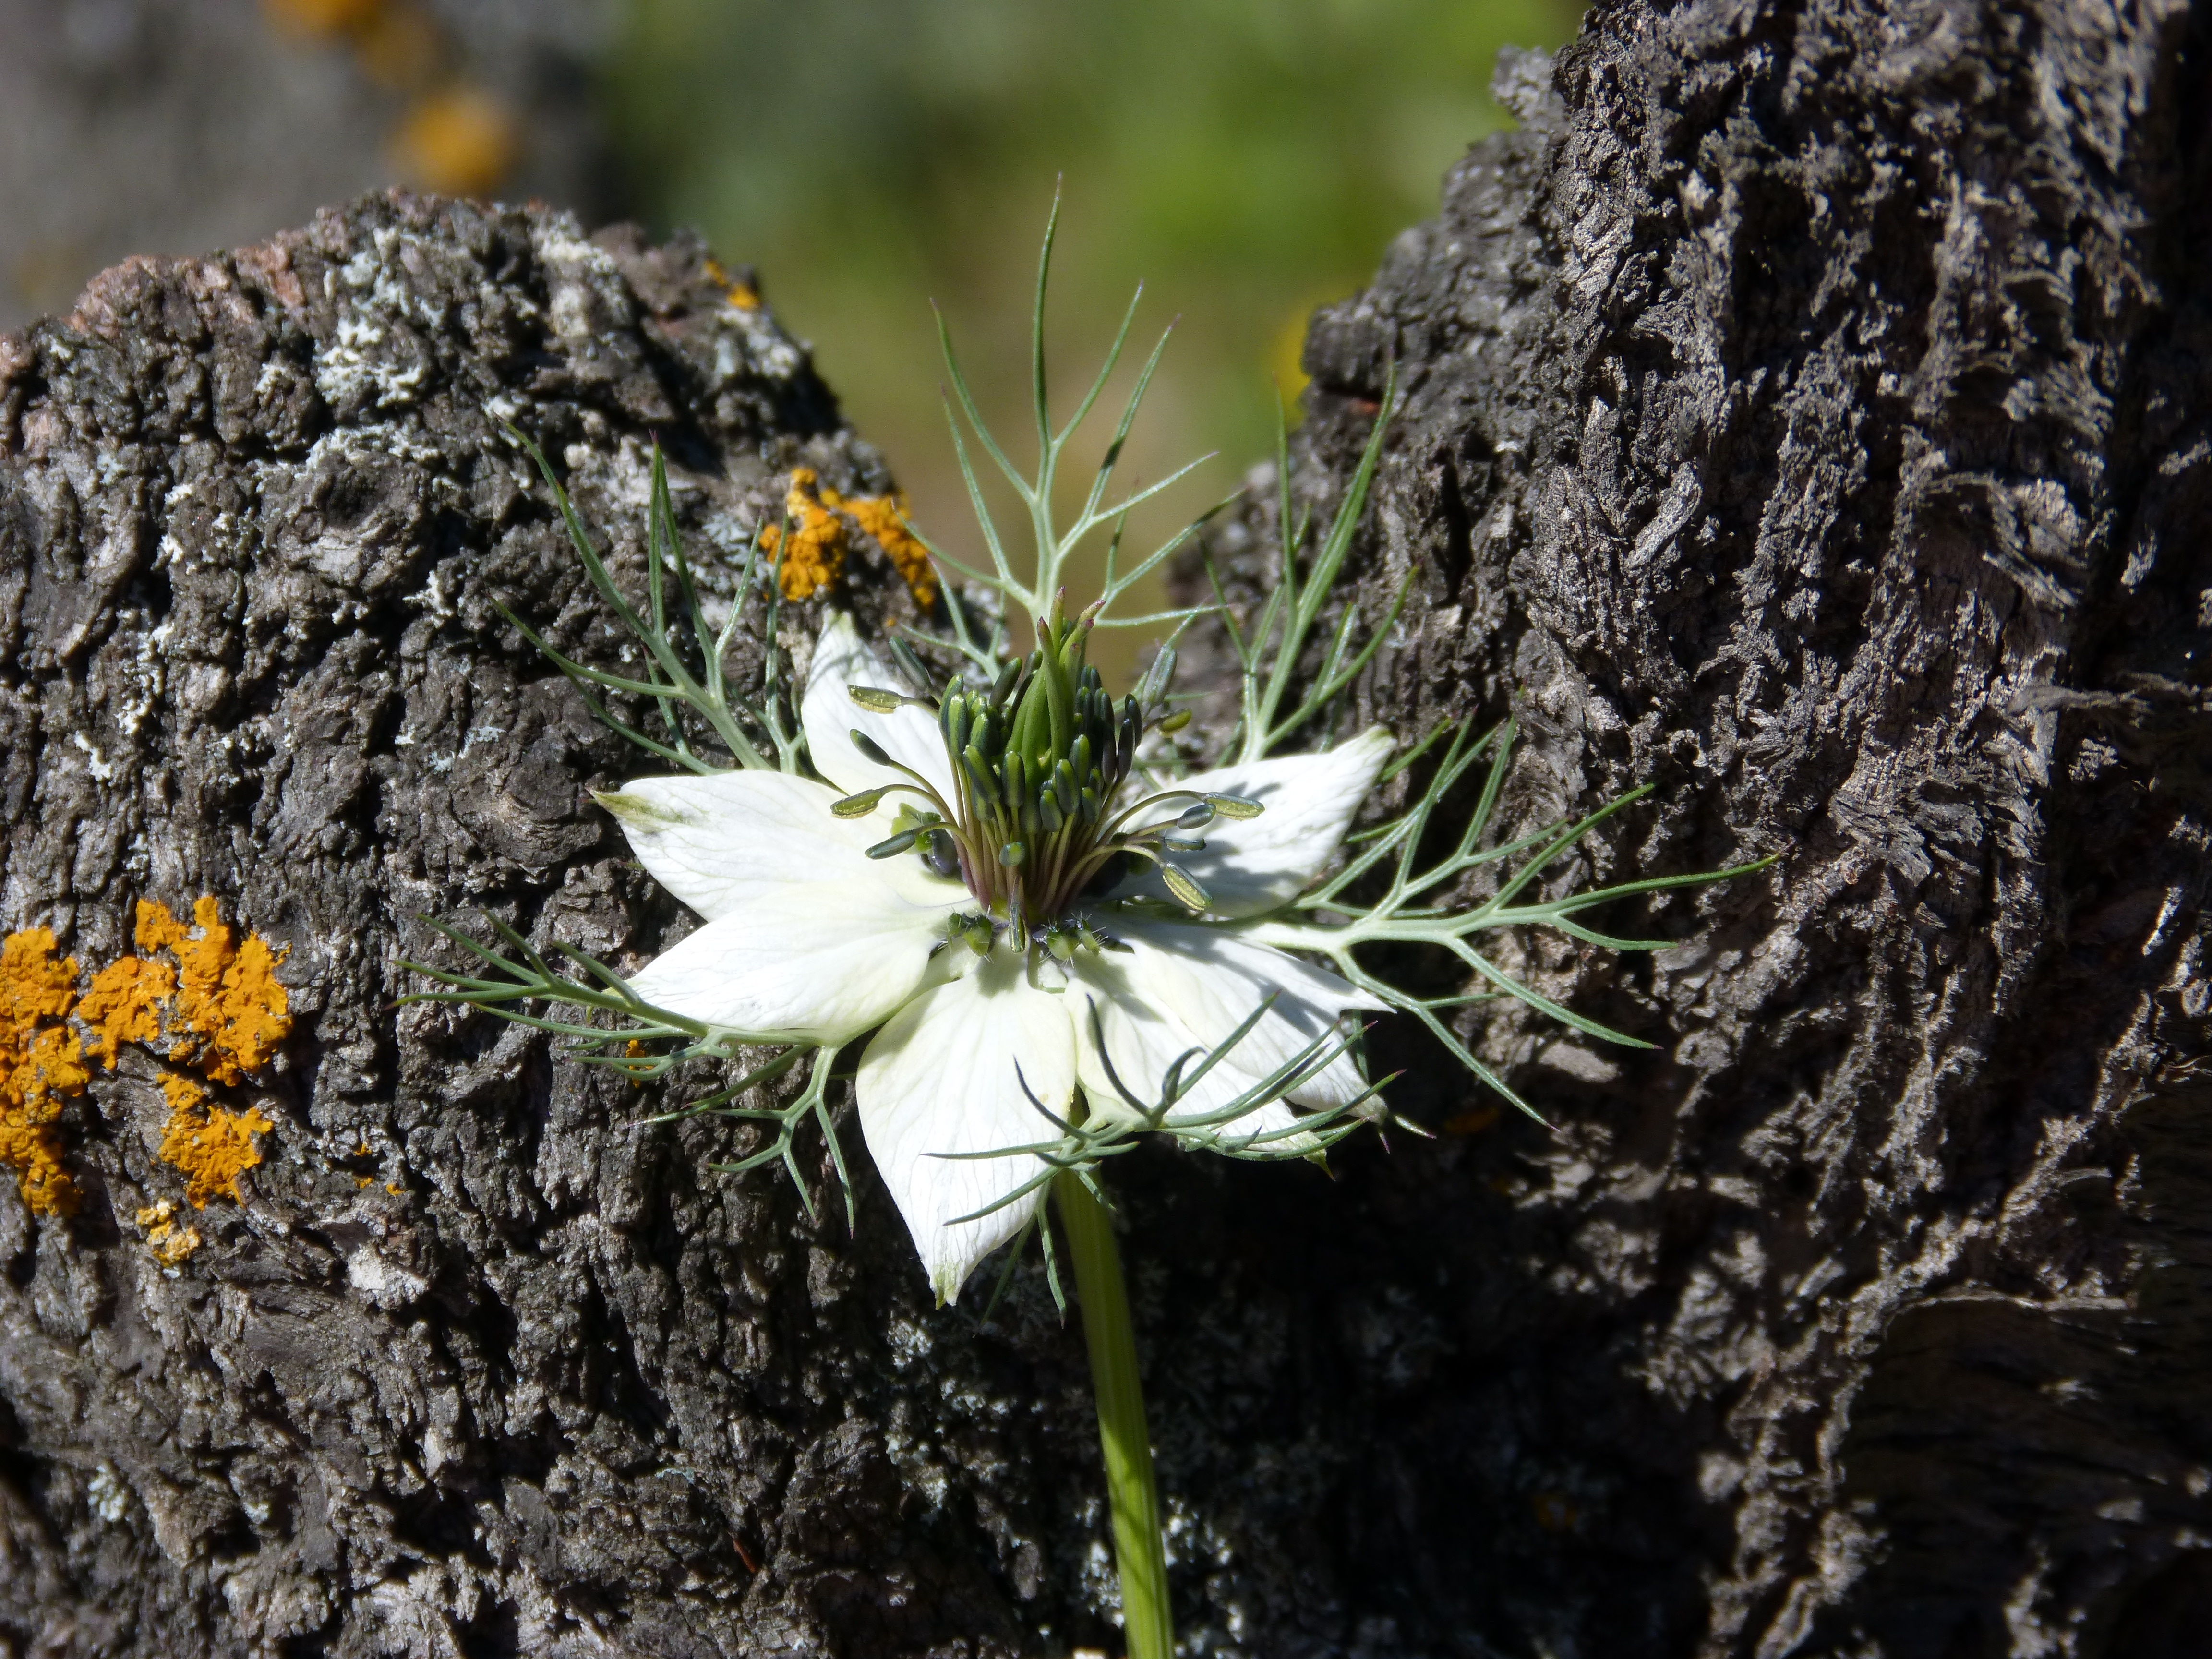
tree, nature, plant, leaf, flower, soil, botany, flora, wild flower, white flower, wildflower, beauty, macro photography, flowering plant, daisy family, almond crust, land plant